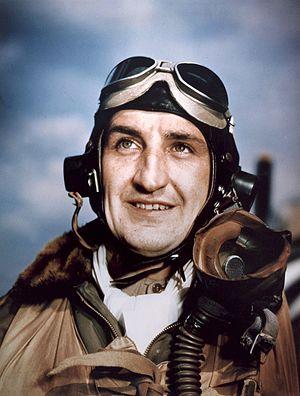
"Francis Stanley ""Gabby"" Gabreski est un pilote de chasse américain de l'USAAF titulaire de 34,5 victoires incontestées : 28 victoires lors de la Seconde Guerre mondiale et 6,5 lors de la guerre de Corée. Le nombre exact de victoires remportées par Gabreski est sujet à controverse. En incluant 3 victoires non datées durant la Seconde Guerre mondiale, son score s'élèverait à 37,5 victoires.
Liste des as de l'aviation américaine combattant durant la Seconde Guerre mondiale. Pour les autres pays voir la Liste des as de la Seconde Guerre mondiale.